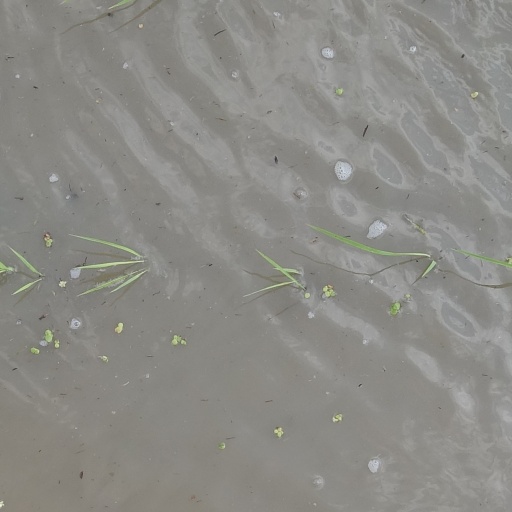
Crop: rice